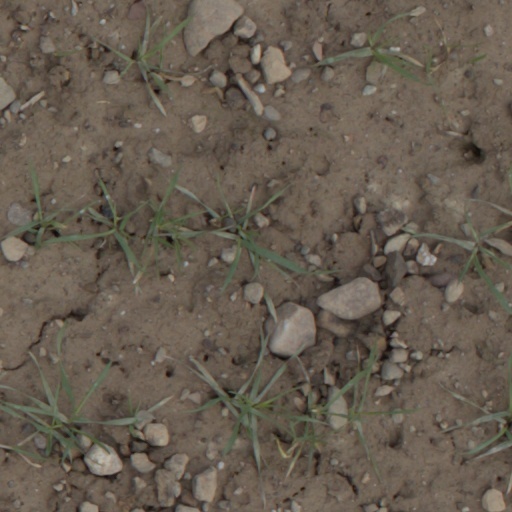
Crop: wheat